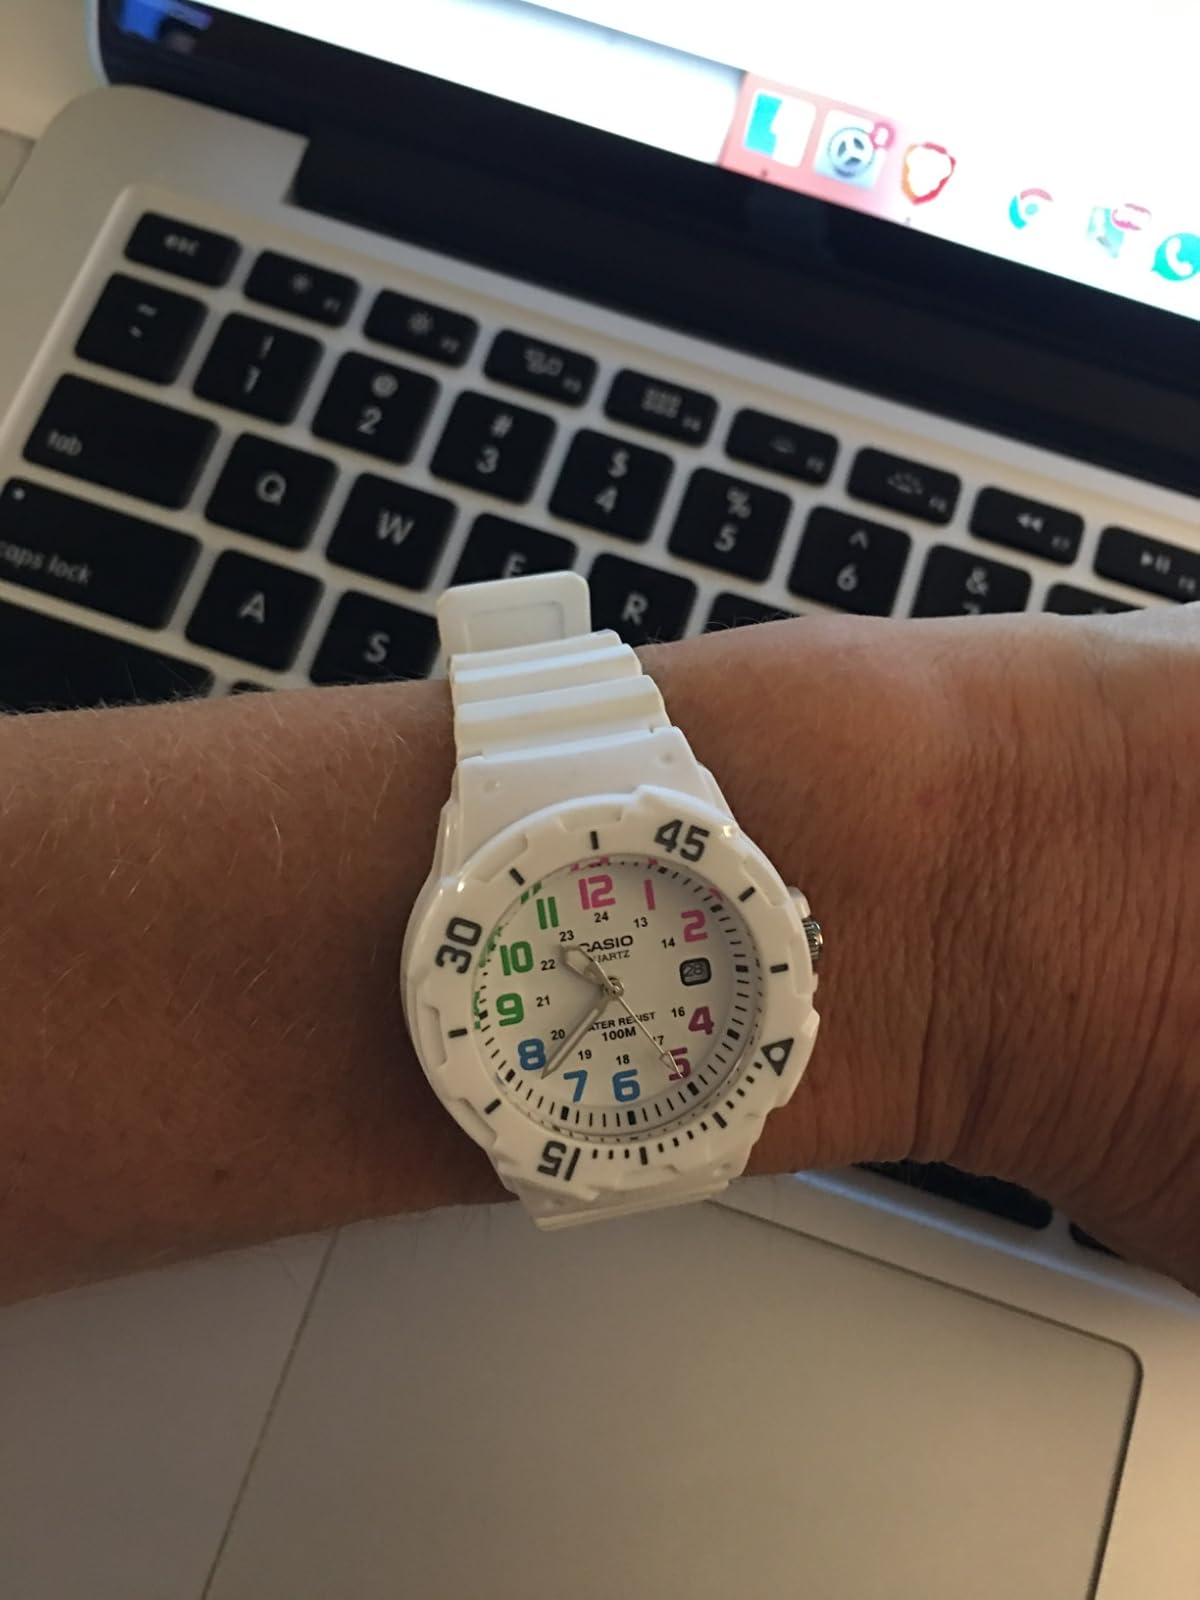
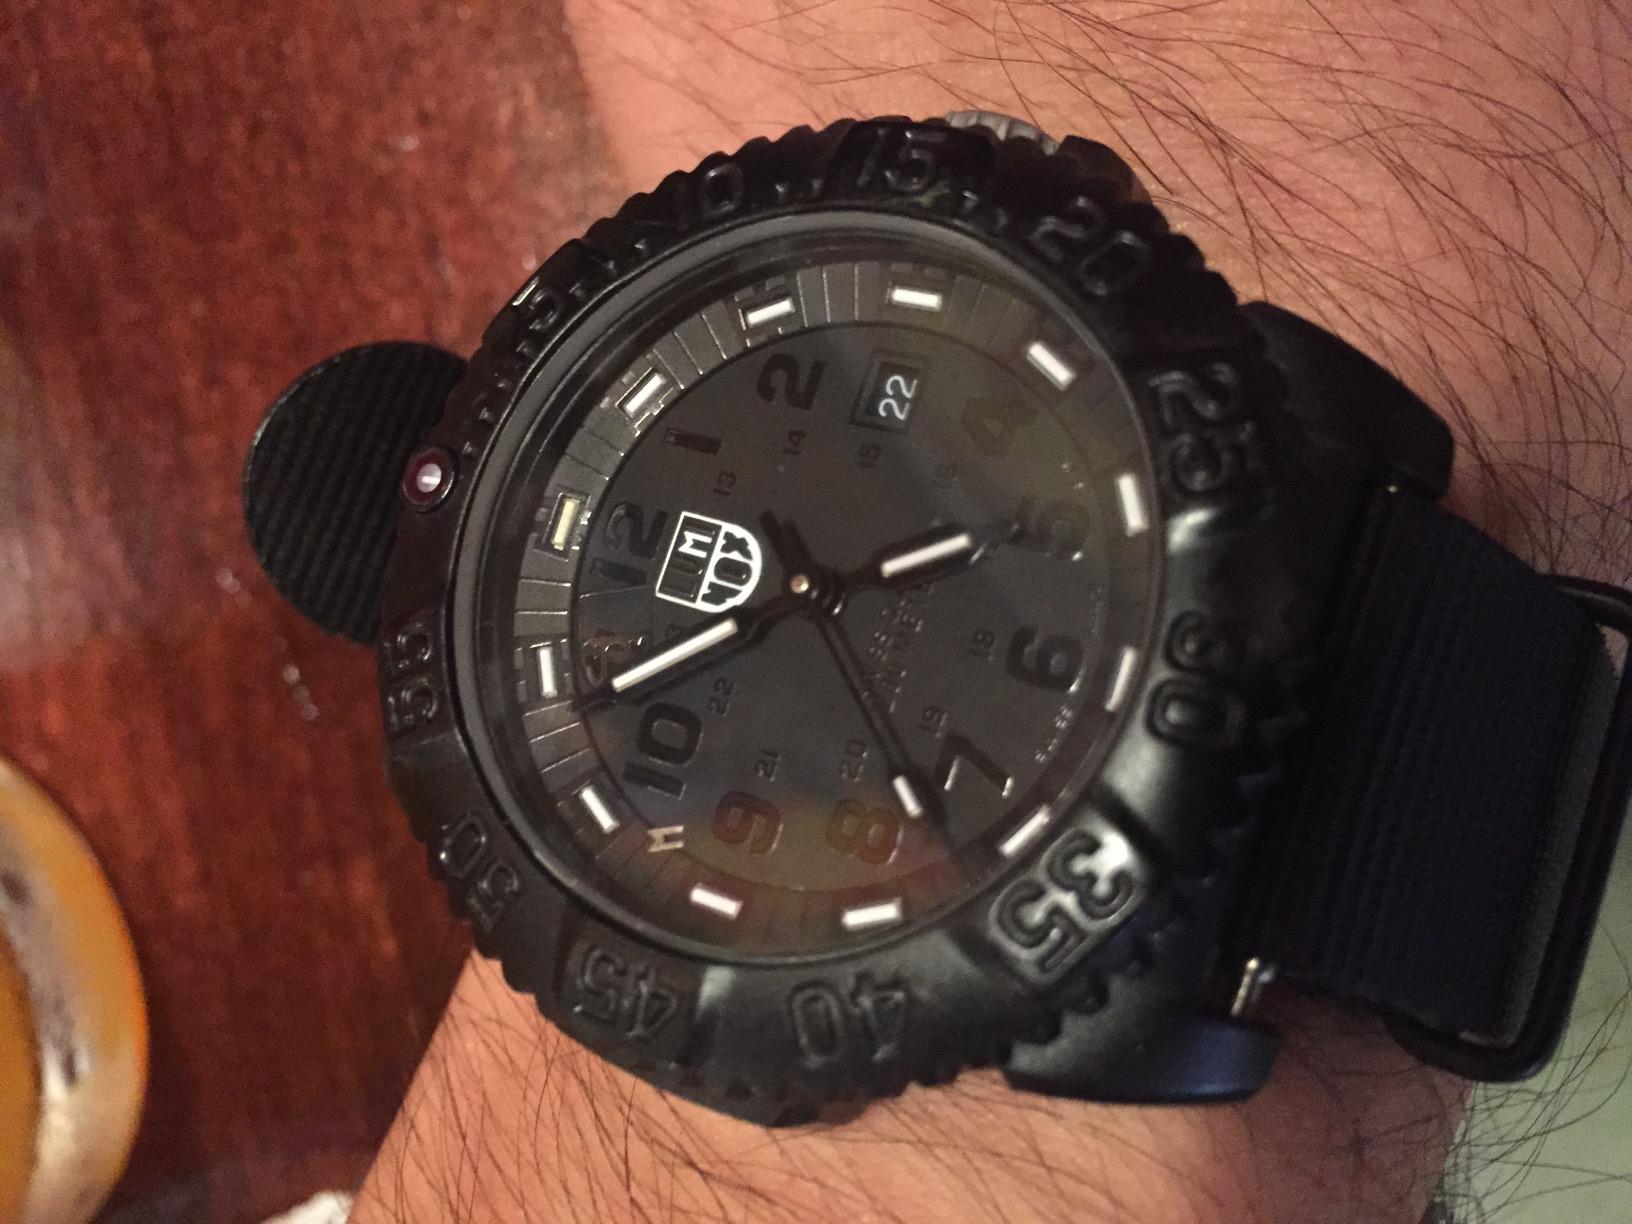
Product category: accessories_watch
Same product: no